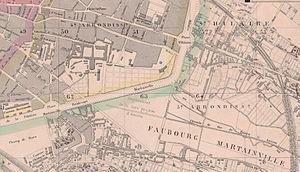
Détail plan de la ville de Rouen, avec l'emplacement projeté de l'installation de la gare de Rouen Martainville (plublié en 1868)
La gare de Rouen-Martainville est une ancienne gare ferroviaire française qui était un terminus de la ligne d'Amiens à Rouen, située sur la rive droite de la Seine, dans le faubourg de Martainville, à l'est du centre de la ville de Rouen, dans le département de la Seine-Maritime, en région Normandie.